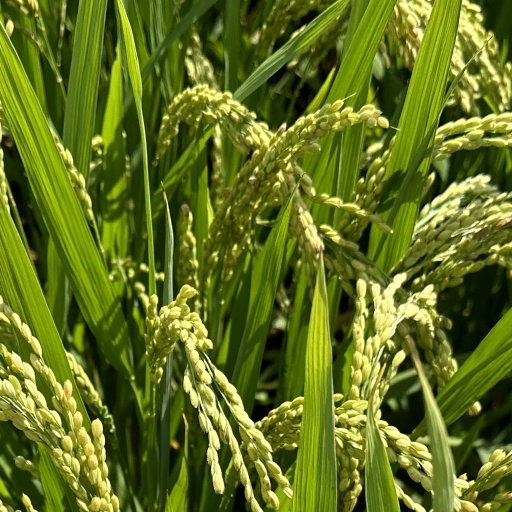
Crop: rice